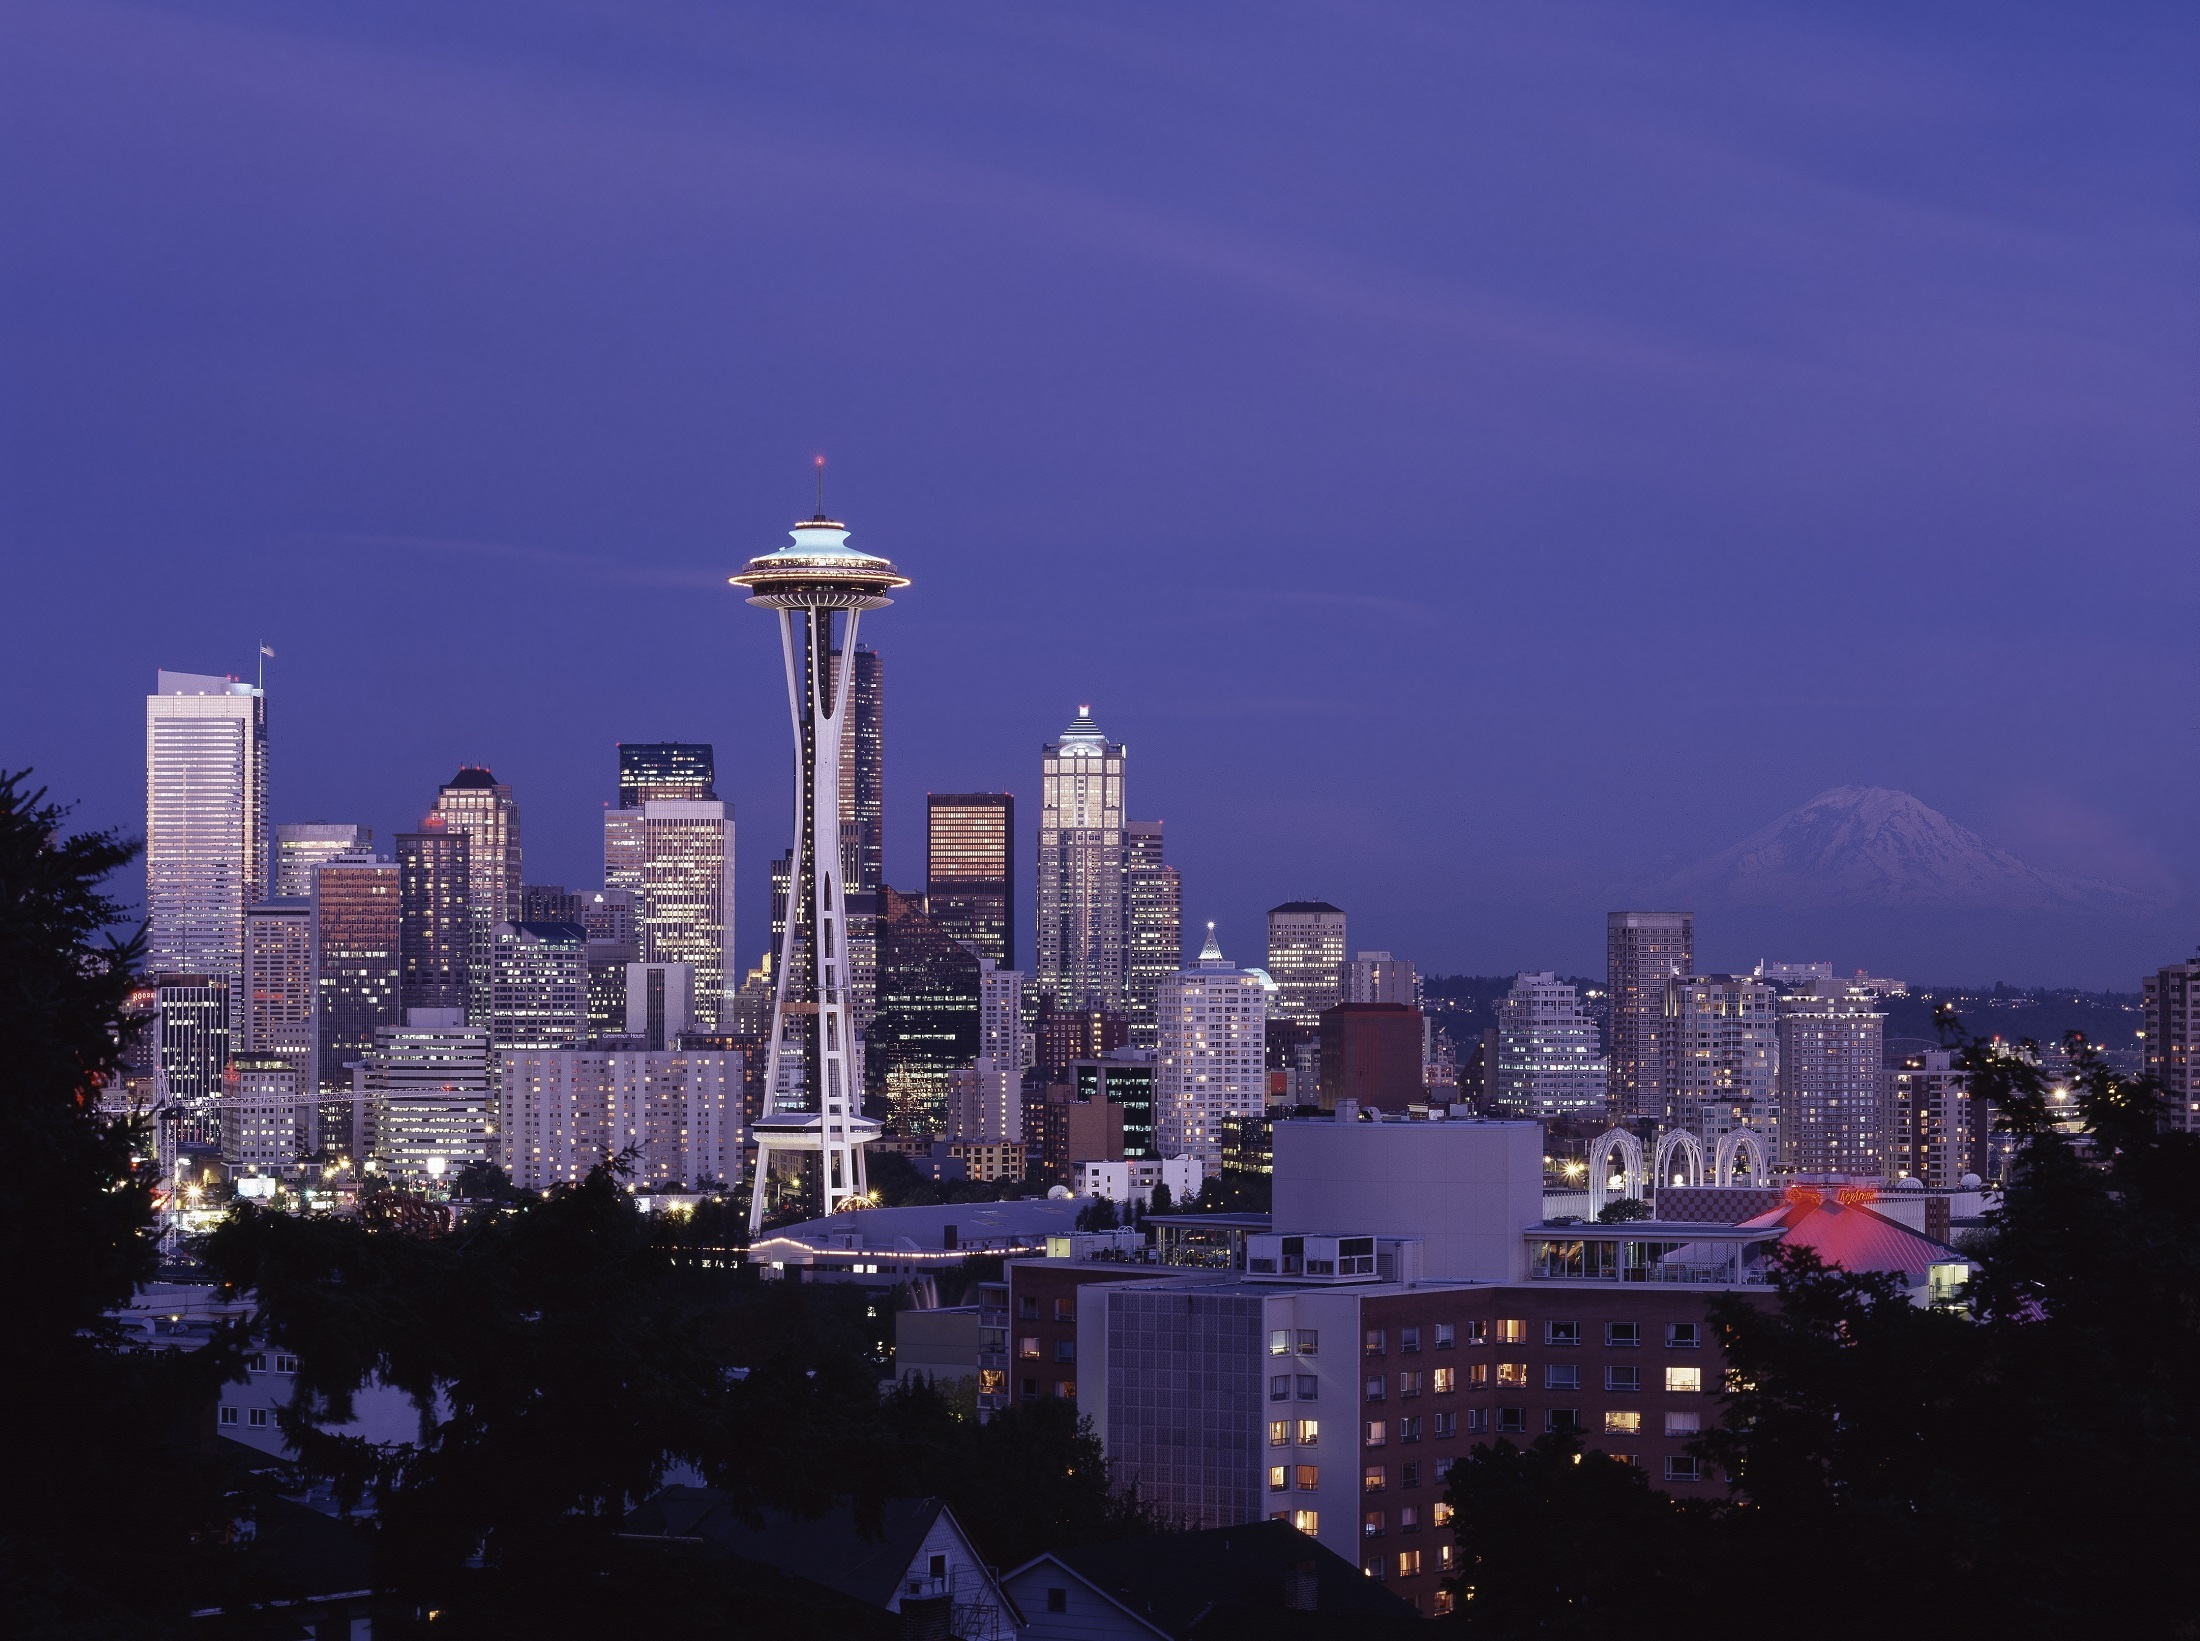
horizon, architecture, sunset, skyline, night, city, skyscraper, urban, cityscape, panorama, downtown, dusk, evening, tower, scenic, usa, landmark, modern, tower block, illuminated, space needle, washington, seattle, northwest, lights, buildings, metropolis, aerial photography, urban area, geographical feature, human settlement, atmosphere of earth, metropolitan area